St Helena's Church, Willoughby

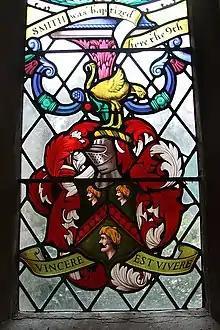
John Smith's arms in one of the windows

Windows in the church commemorate John Smith, one of the founders of Jamestown in Virginia, United States, who was christened here. Nicholas Antram, in his revised "Lincolnshire" volume in the Pevsner Buildings of England series, notes the building's scale and its "early" Perpendicular Gothic style.